Fernando Arêas Rifan

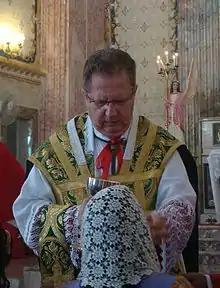
Rifan in 2012

Fernando Arêas Rifan (born 25 October 1950) is a bishop of the Roman Catholic Church from Campos, Brazil. Since December 2002 he has been the Apostolic Administrator of the Personal Apostolic Administration of Saint John Mary Vianney, also known as the Priestly Union of Saint Jean-Marie Vianney. For some years before 2001 he was allied with Priestly Union when it defied the Holy See by routinely using unauthorized liturgical forms and associated with the Society of St. Pius X. He helped negotiate the reconciliation of the Priestly Union with the Holy See in 2001.